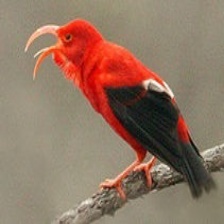
Species: IWI
Scientific name:  VESTIARIA COCCINEA.